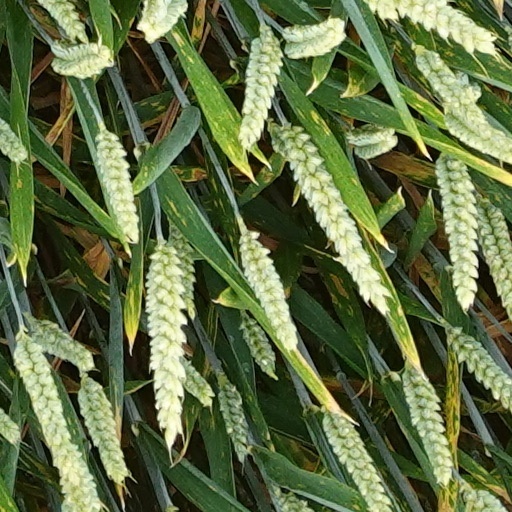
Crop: wheat